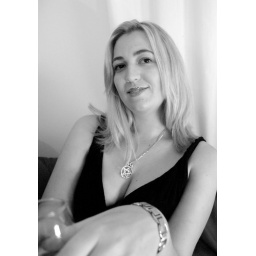
High key black and white portrait of Bec by candle light